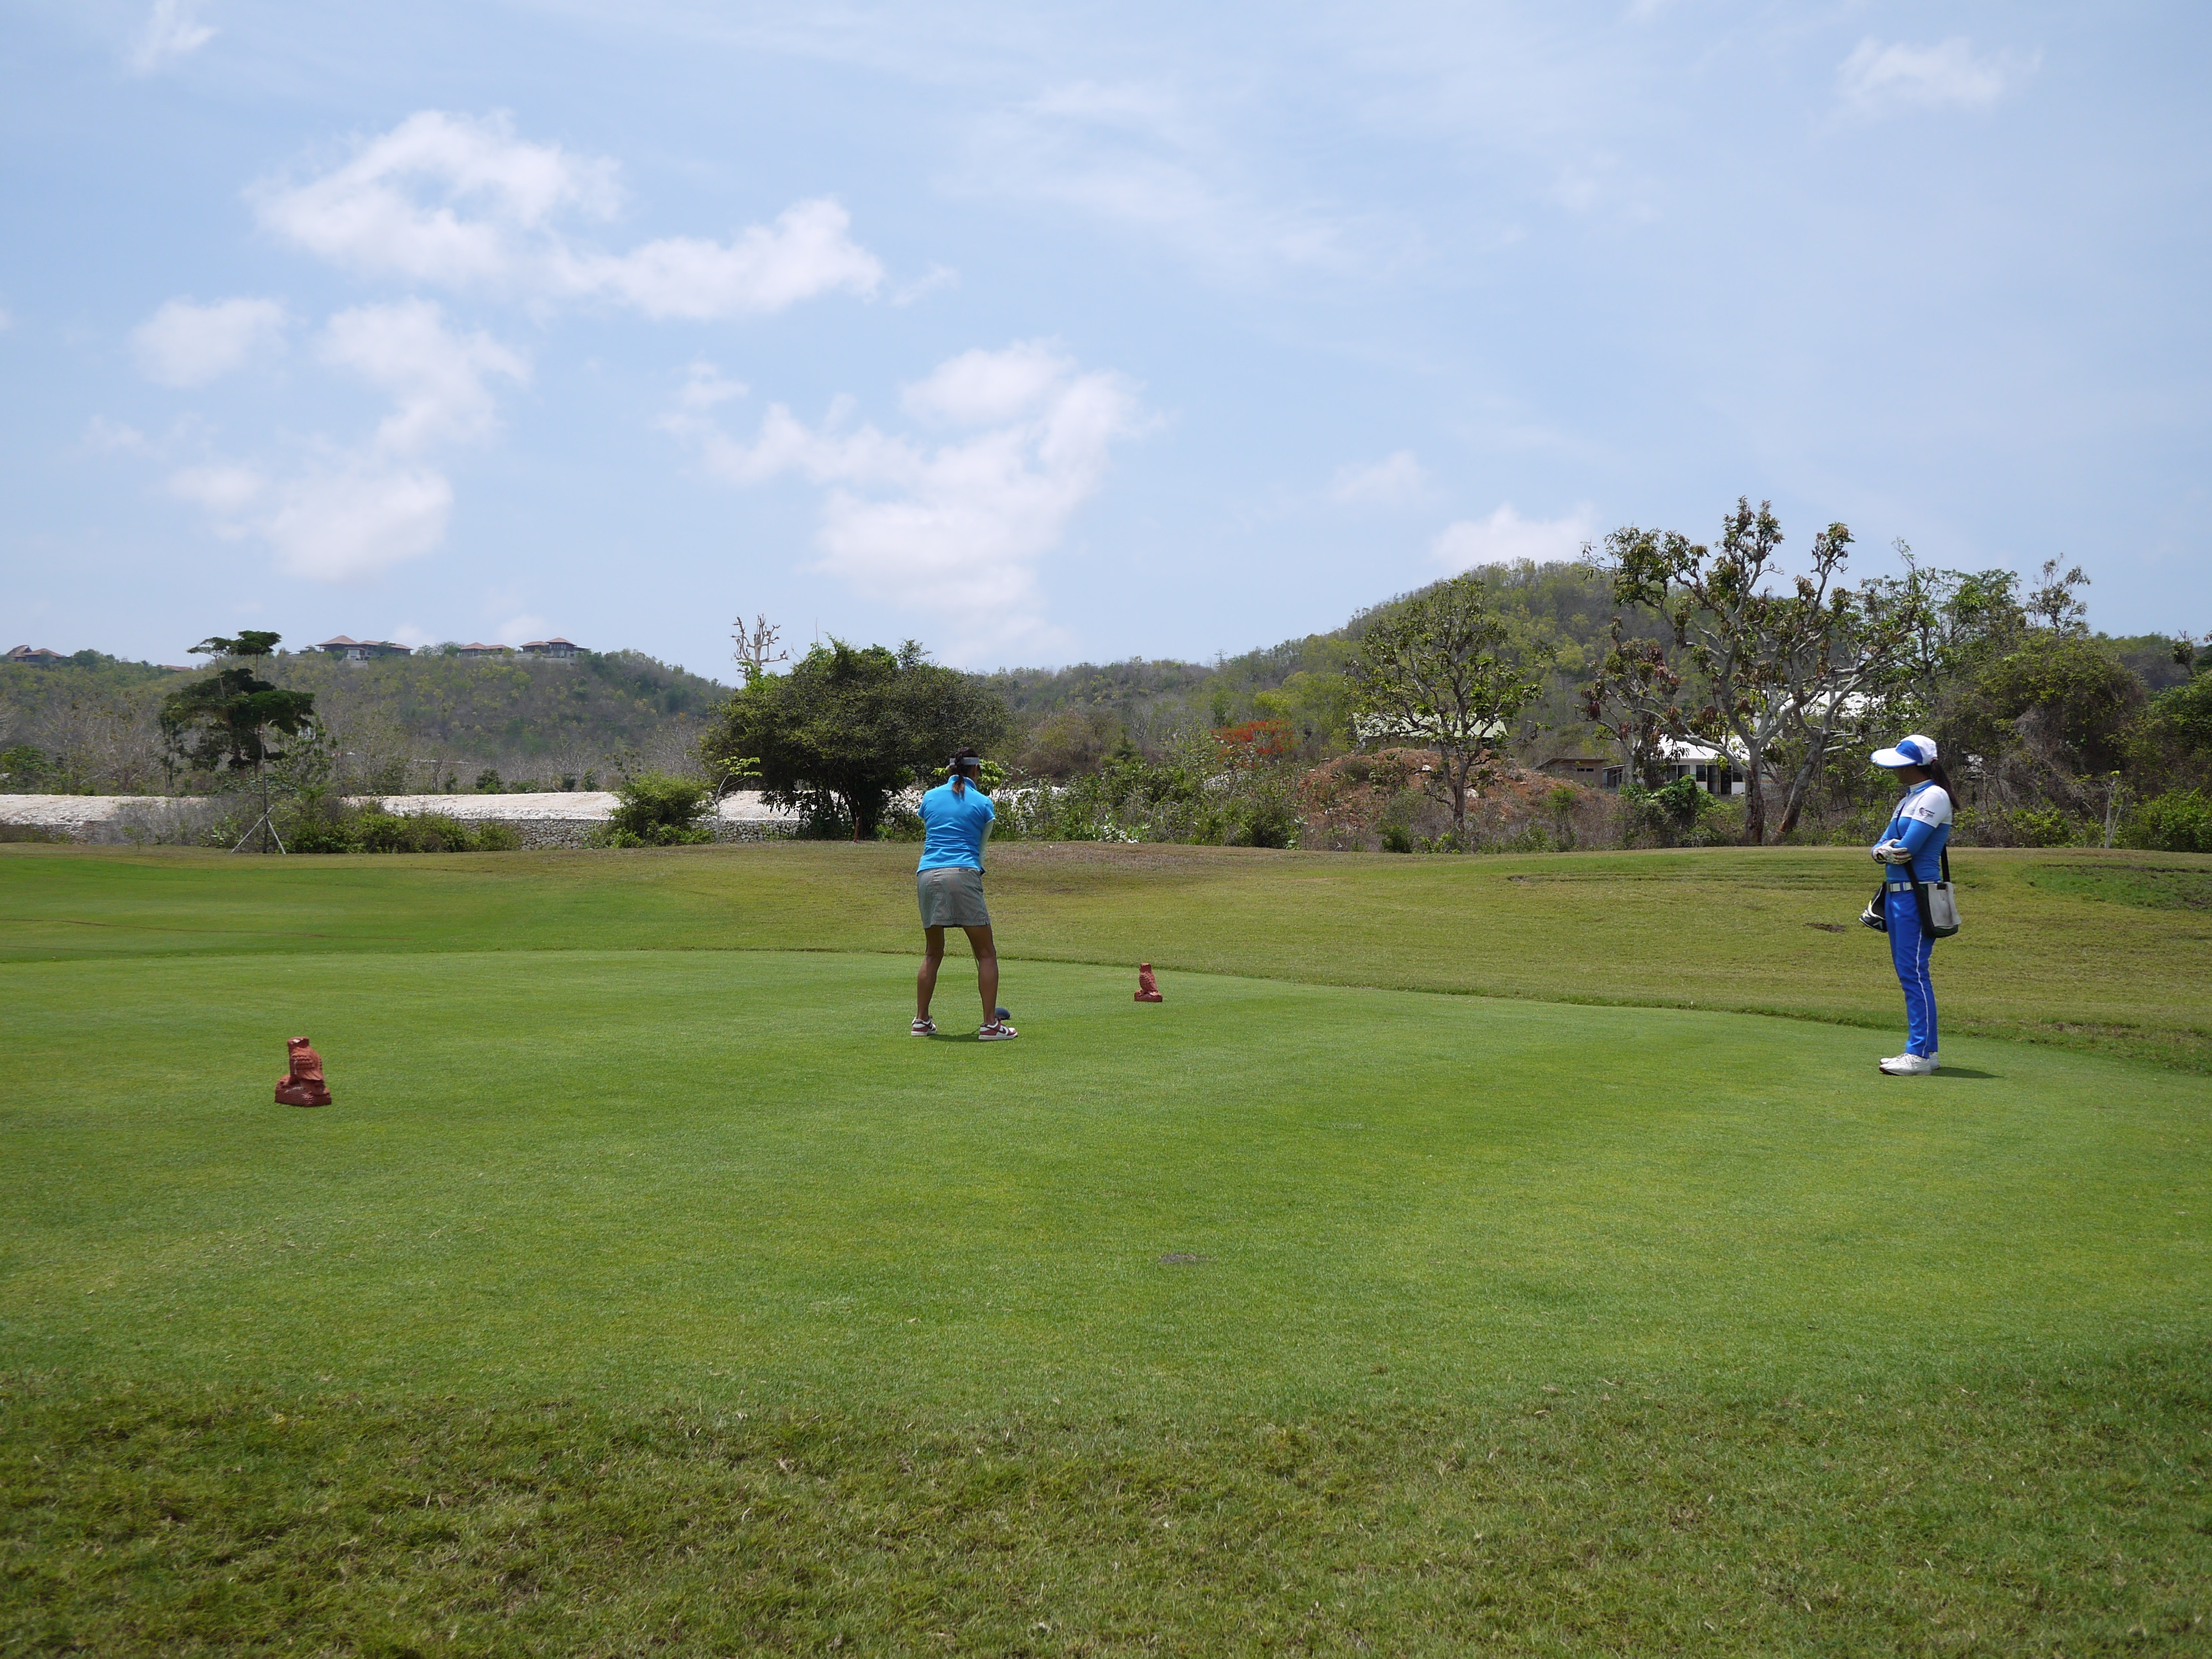
structure, field, recreation, stadium, baseball field, golf, golf course, sports, resort, tournament, bali, outdoor recreation, sport venue, competition event